Tom Allen (Maine politician)

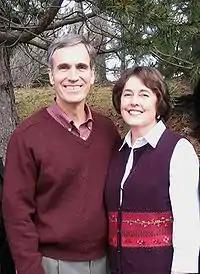
Tom Allen and his wife, Diana Allen.

Allen was born in Portland, Maine, to Genevieve ("Sukey") Lahee and Charles W. Allen. His grandfather, Neal W. Allen, was a civic leader who served as chairman (mayor) of Portland from 1925 to 1926. He graduated from Deering High School. He went on to Bowdoin College in Brunswick, Maine, before winning a Rhodes Scholarship to Wadham College, Oxford. During this time he became friends with fellow Rhodes scholar Bill Clinton. After Oxford he went on to Harvard Law School and practiced as a lawyer.